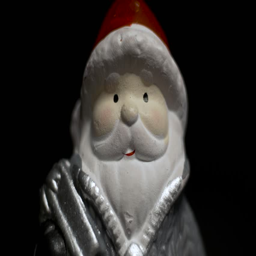
figurine with a gift in the hand